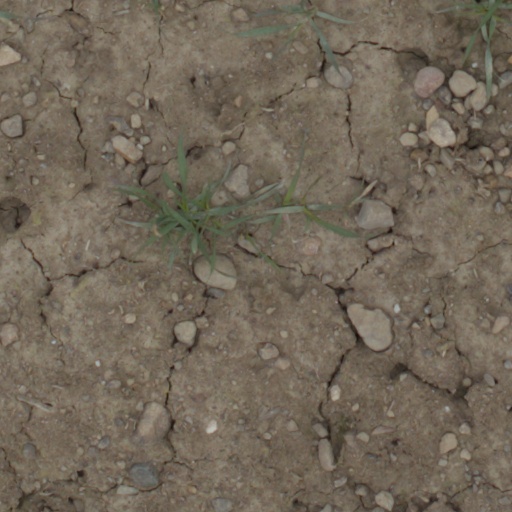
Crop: wheat